Shenzhen Museum

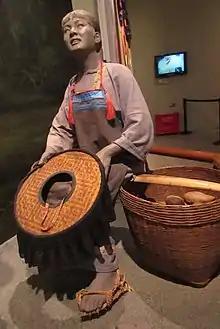
Folk Culture Exhibition Hall

Shenzhen Museum is a multi-functional modern museum in Shenzhen, Guangdong, China. It has a total area of 37,000 square meters, and a building area of 18,000 square meters. The original museum, now the Shenzhen Museum of Ancient Art, was established in 1981, but was not formally opened until 1988. It holds more than 20,000 historical and cultural relics, of which the majority originate within the city.